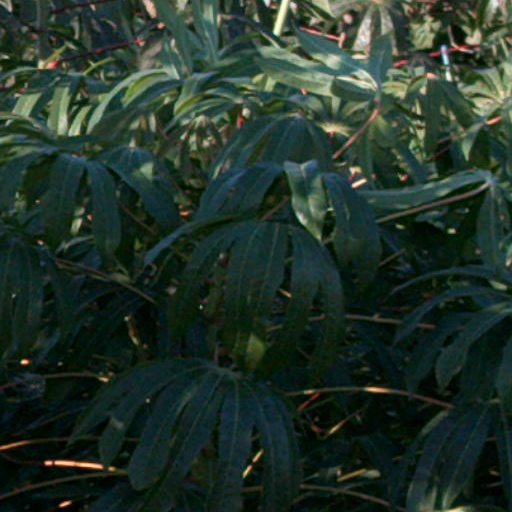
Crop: cassava